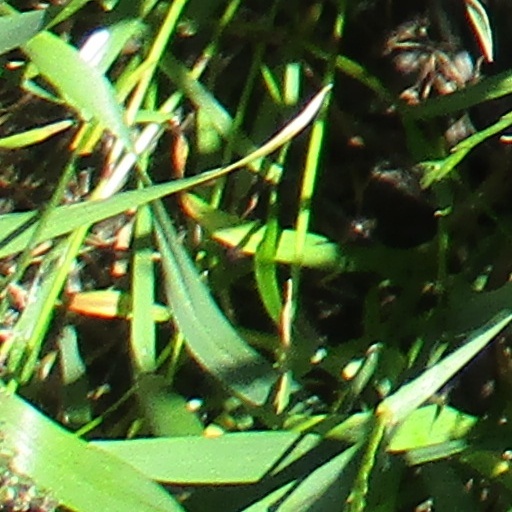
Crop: wheat